Zenarae Antoine

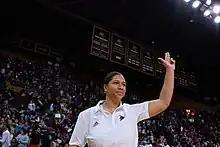

Zenarae Tshui Chu Antoine (née Pieters; born January 31, 1975) is an American college basketball coach who is the current head coach of the women's basketball team at Texas State University in San Marcos, Texas.